Sarah Mansfield

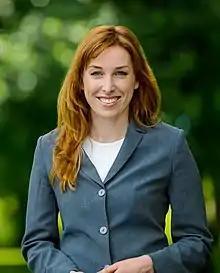
Mansfield in 2015

Sarah Mansfield is an Australian politician from Geelong, Victoria. A member of the Greens, she has been a member of the Victorian Legislative Council since the 2022 Victorian state election, representing the Western Victoria Region.